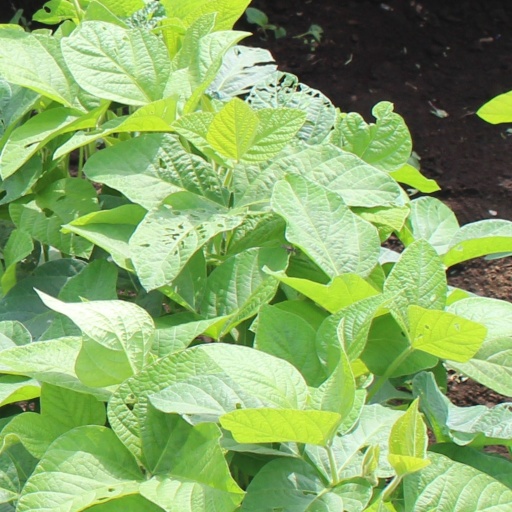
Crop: soybean